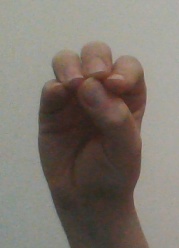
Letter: ha